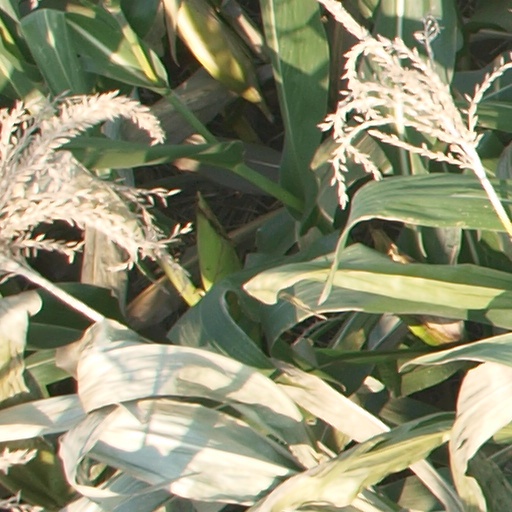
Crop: maize; corn